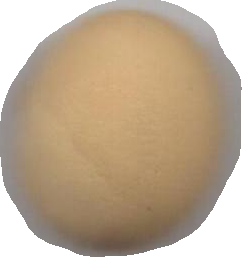
Variety: Dega